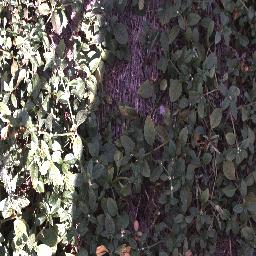
Label: negative